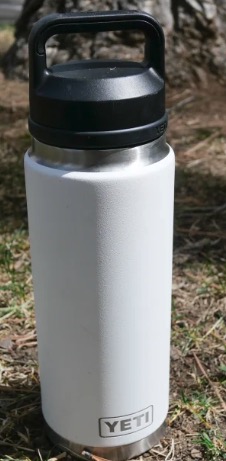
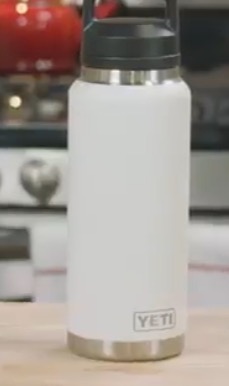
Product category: misc
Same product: yes